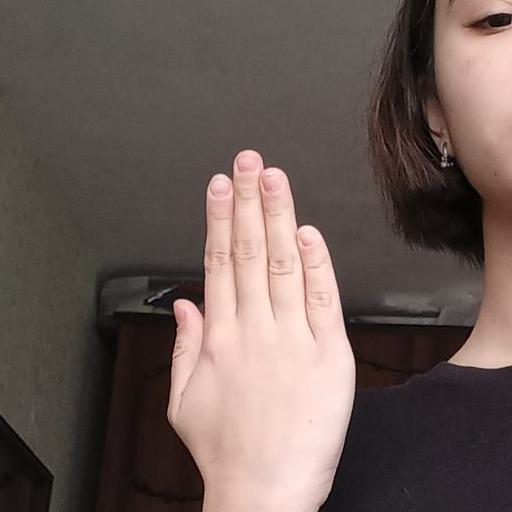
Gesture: stop_inverted